Jupiter and Antiope (Watteau)

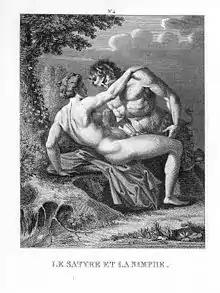
Agostino Carracci: "Le Satyre et la Nymphe"

The painting comes out of the story of the seduction of Antiope by the god Zeus in Greek mythology, later imported into Roman mythology and told of the god Jupiter. According to this myth, Antiope, the beautiful daughter of King Nycteus of Thebes, was surprised and seduced by Zeus in the form of a satyr. She became pregnant and bore the twins Amphion and Zethus, who later killed Nycteus' brother Lycus in revenge for his treatment of Antiope and took over the city of Thebes.